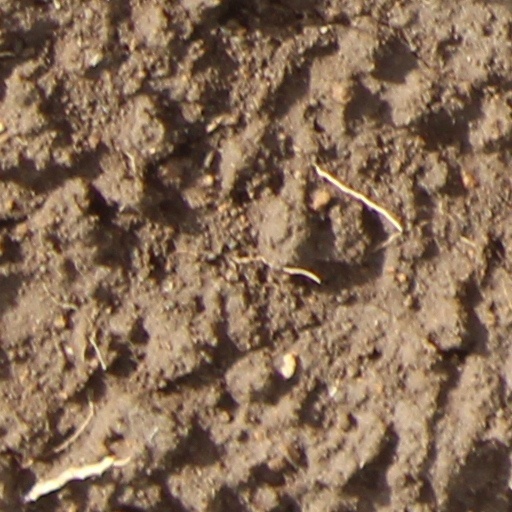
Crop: wheat